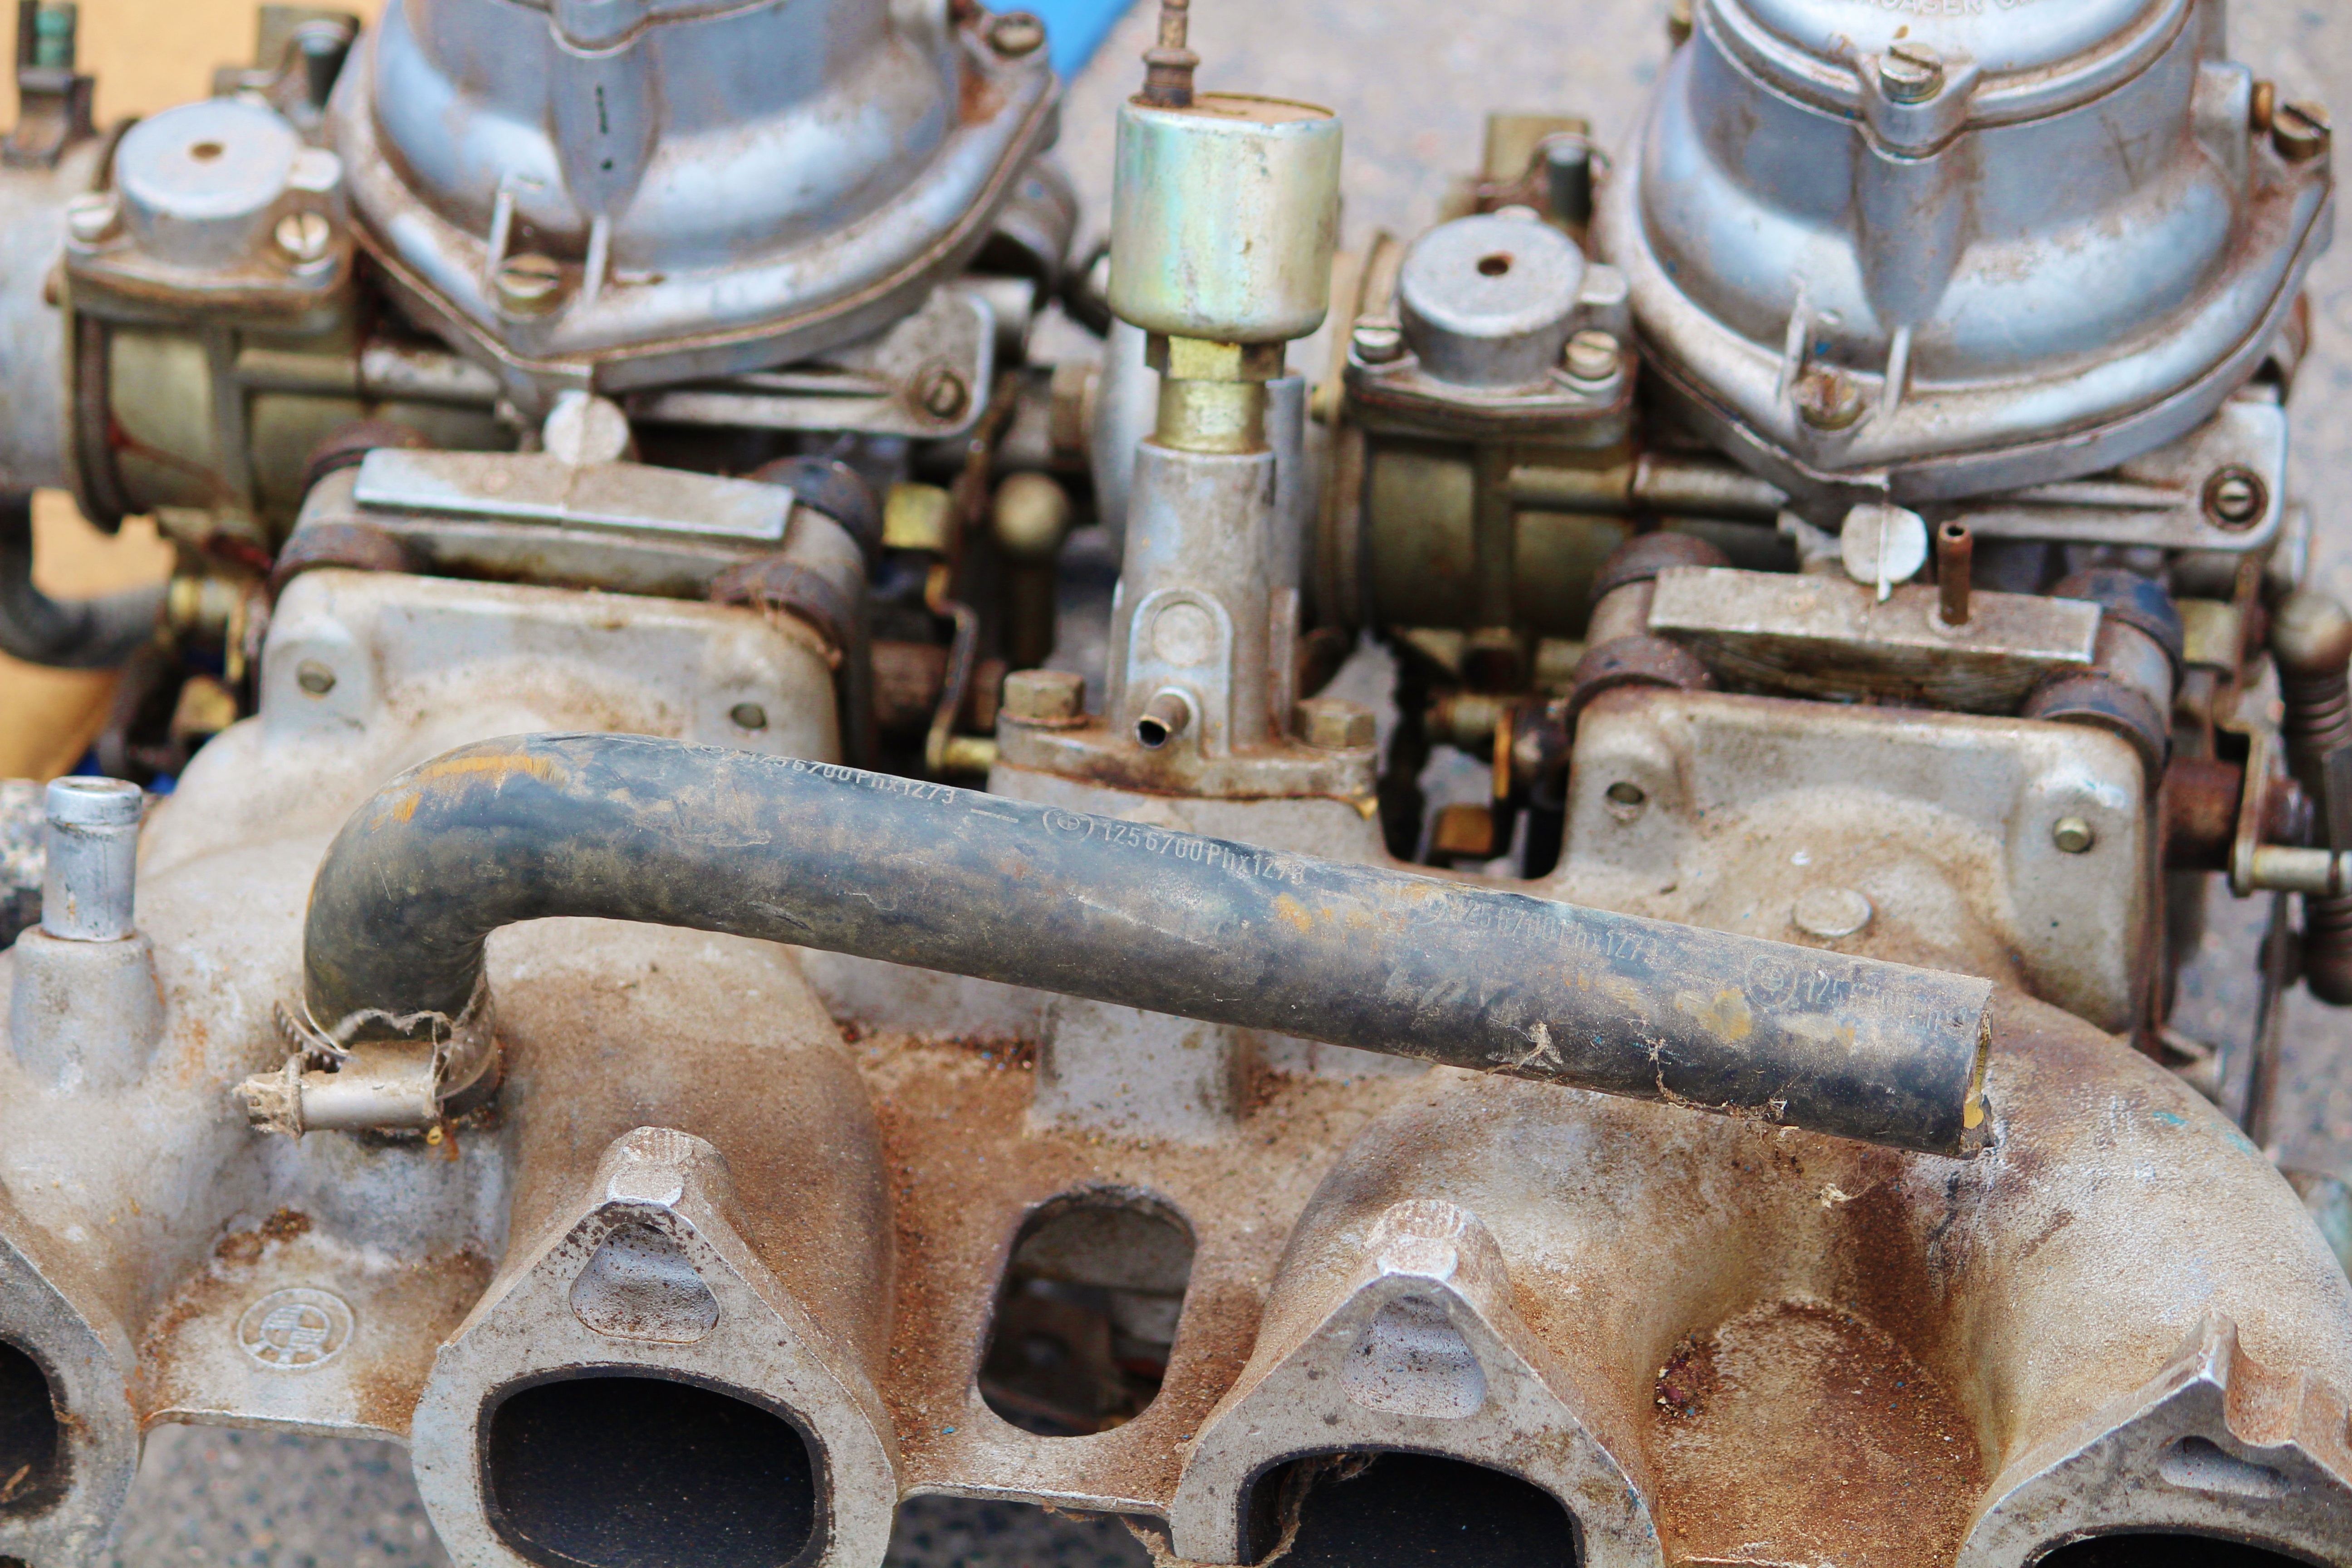
car, wheel, old, vehicle, engine, motor, rusted, bmw, auto part, automobile make, automotive exterior, aircraft engine, automotive engine part, vehicle technology